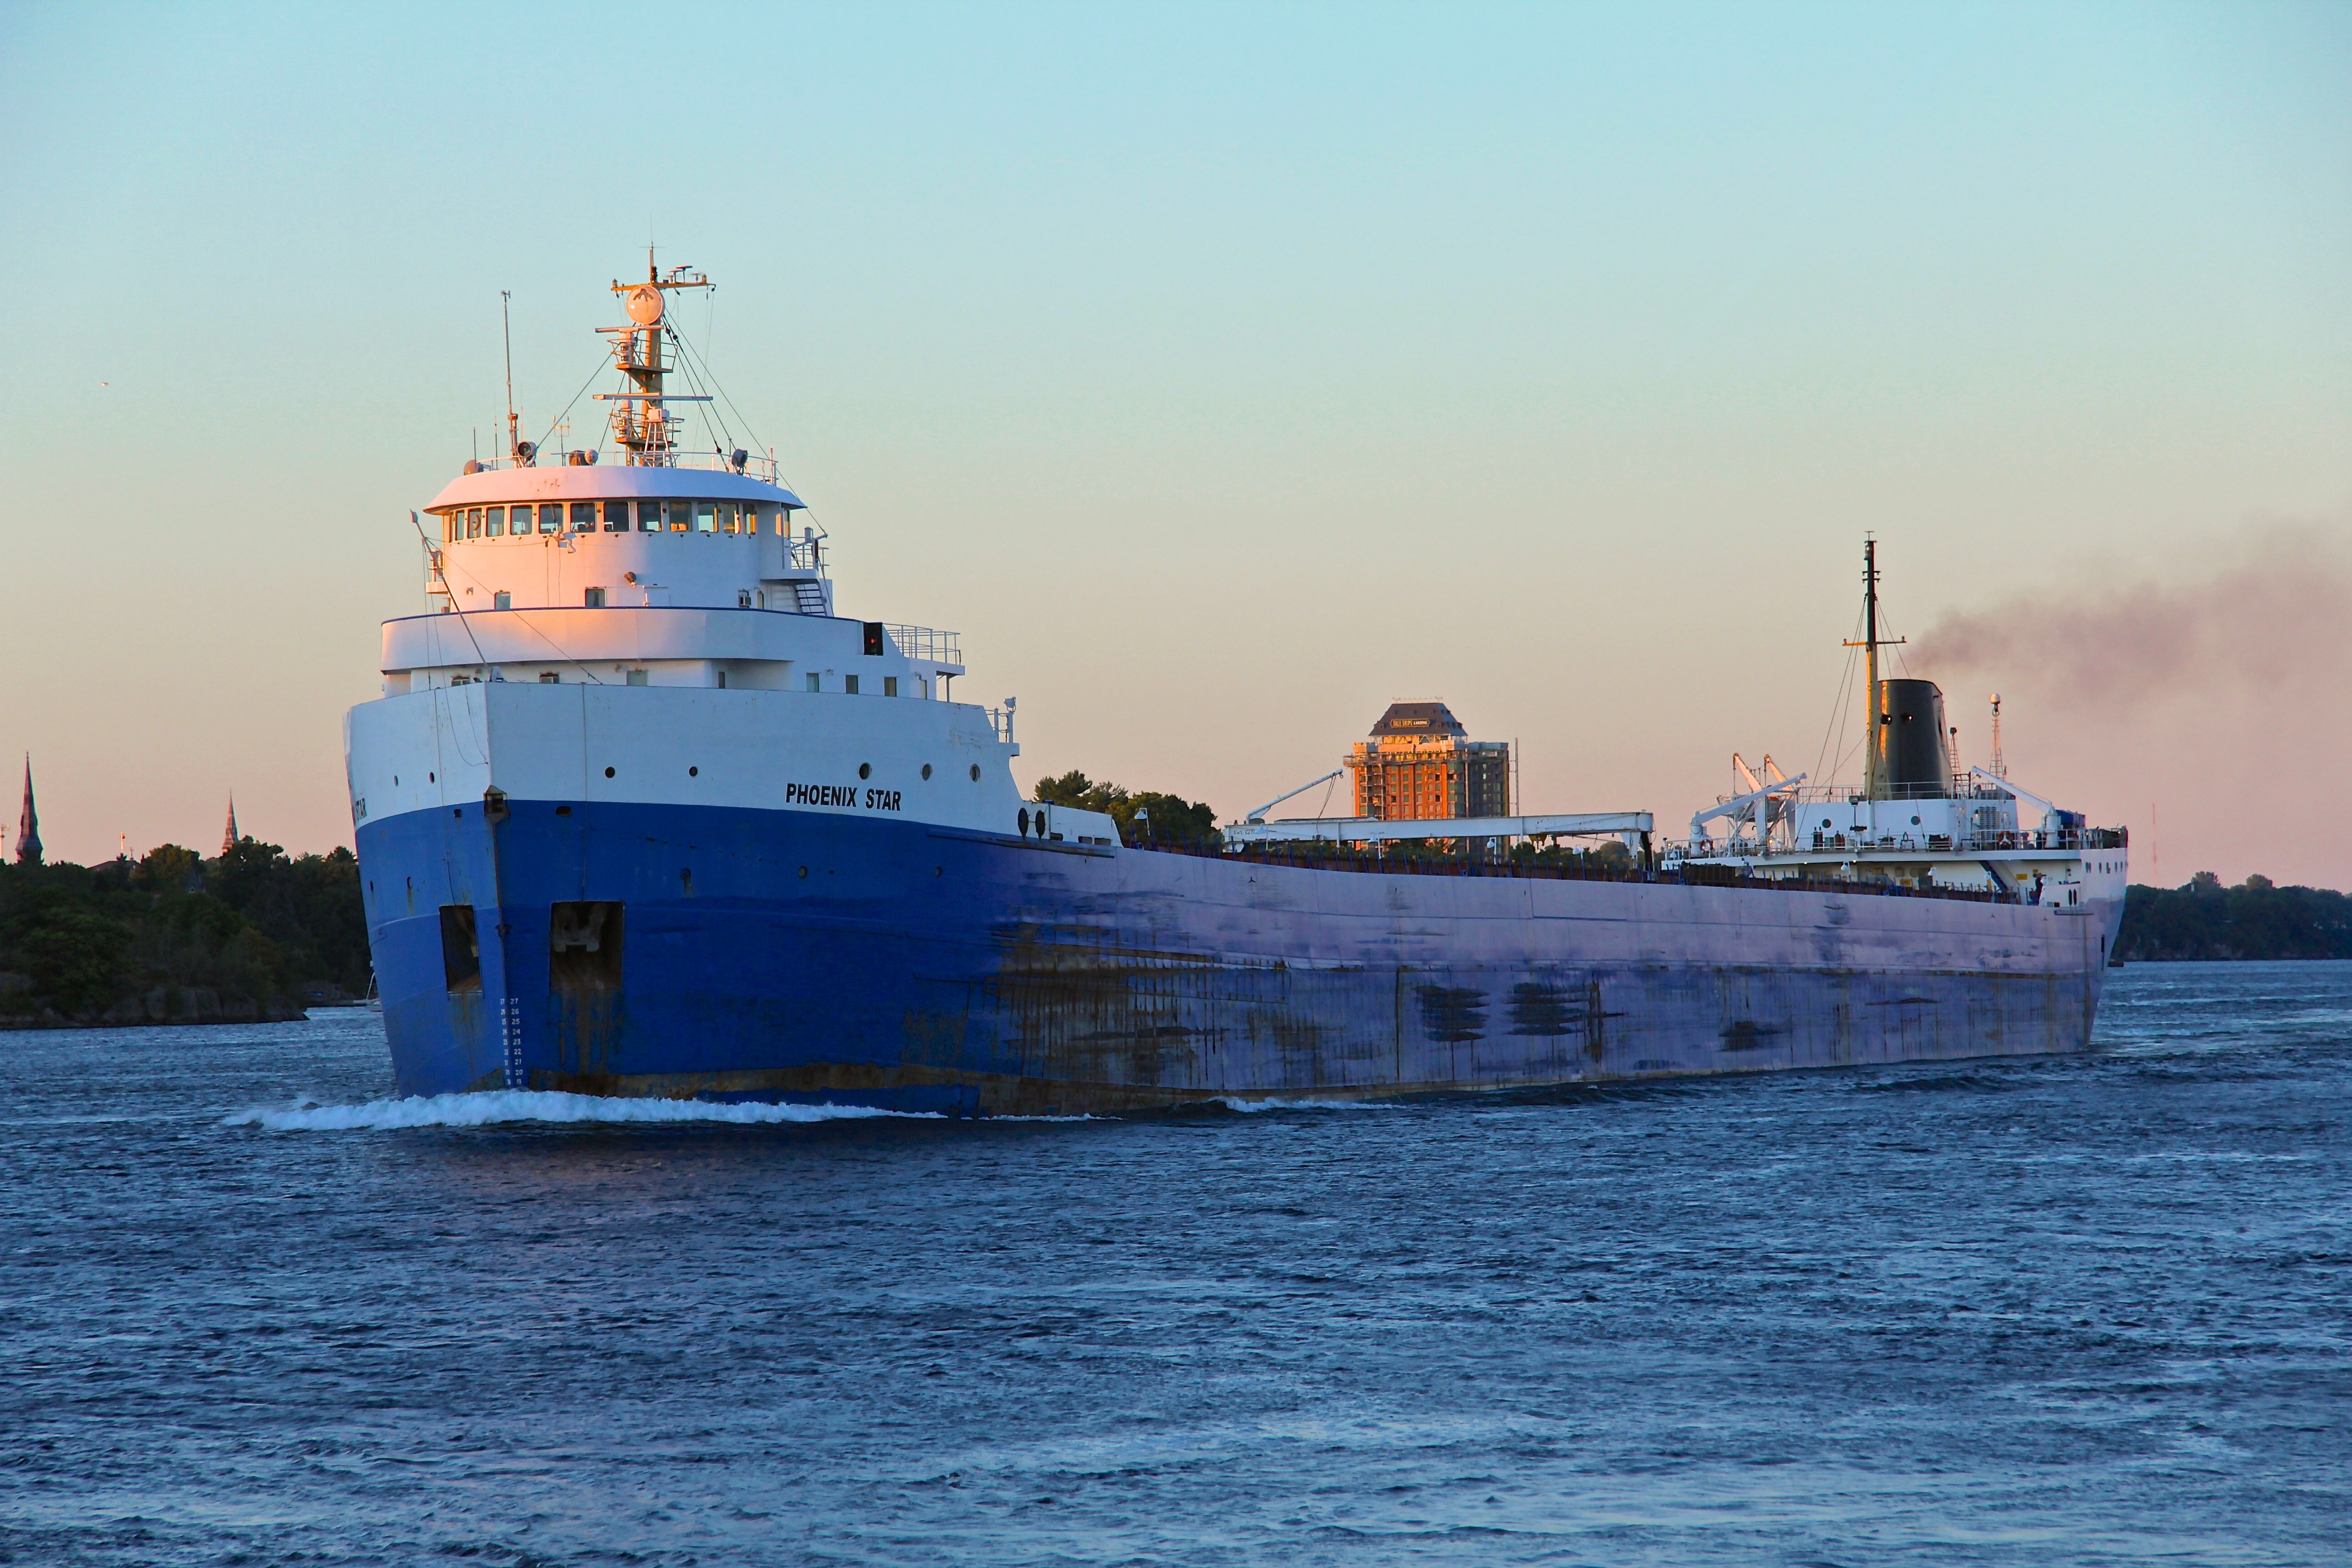
sea, ocean, ship, vehicle, cargo ship, ferry, channel, tugboat, watercraft, container ship, freight transport, oil tanker, tank ship, bulk carrier, research vessel, offshore drilling, anchor handling tug supply vessel, platform supply vessel, reefer ship, roll on roll off